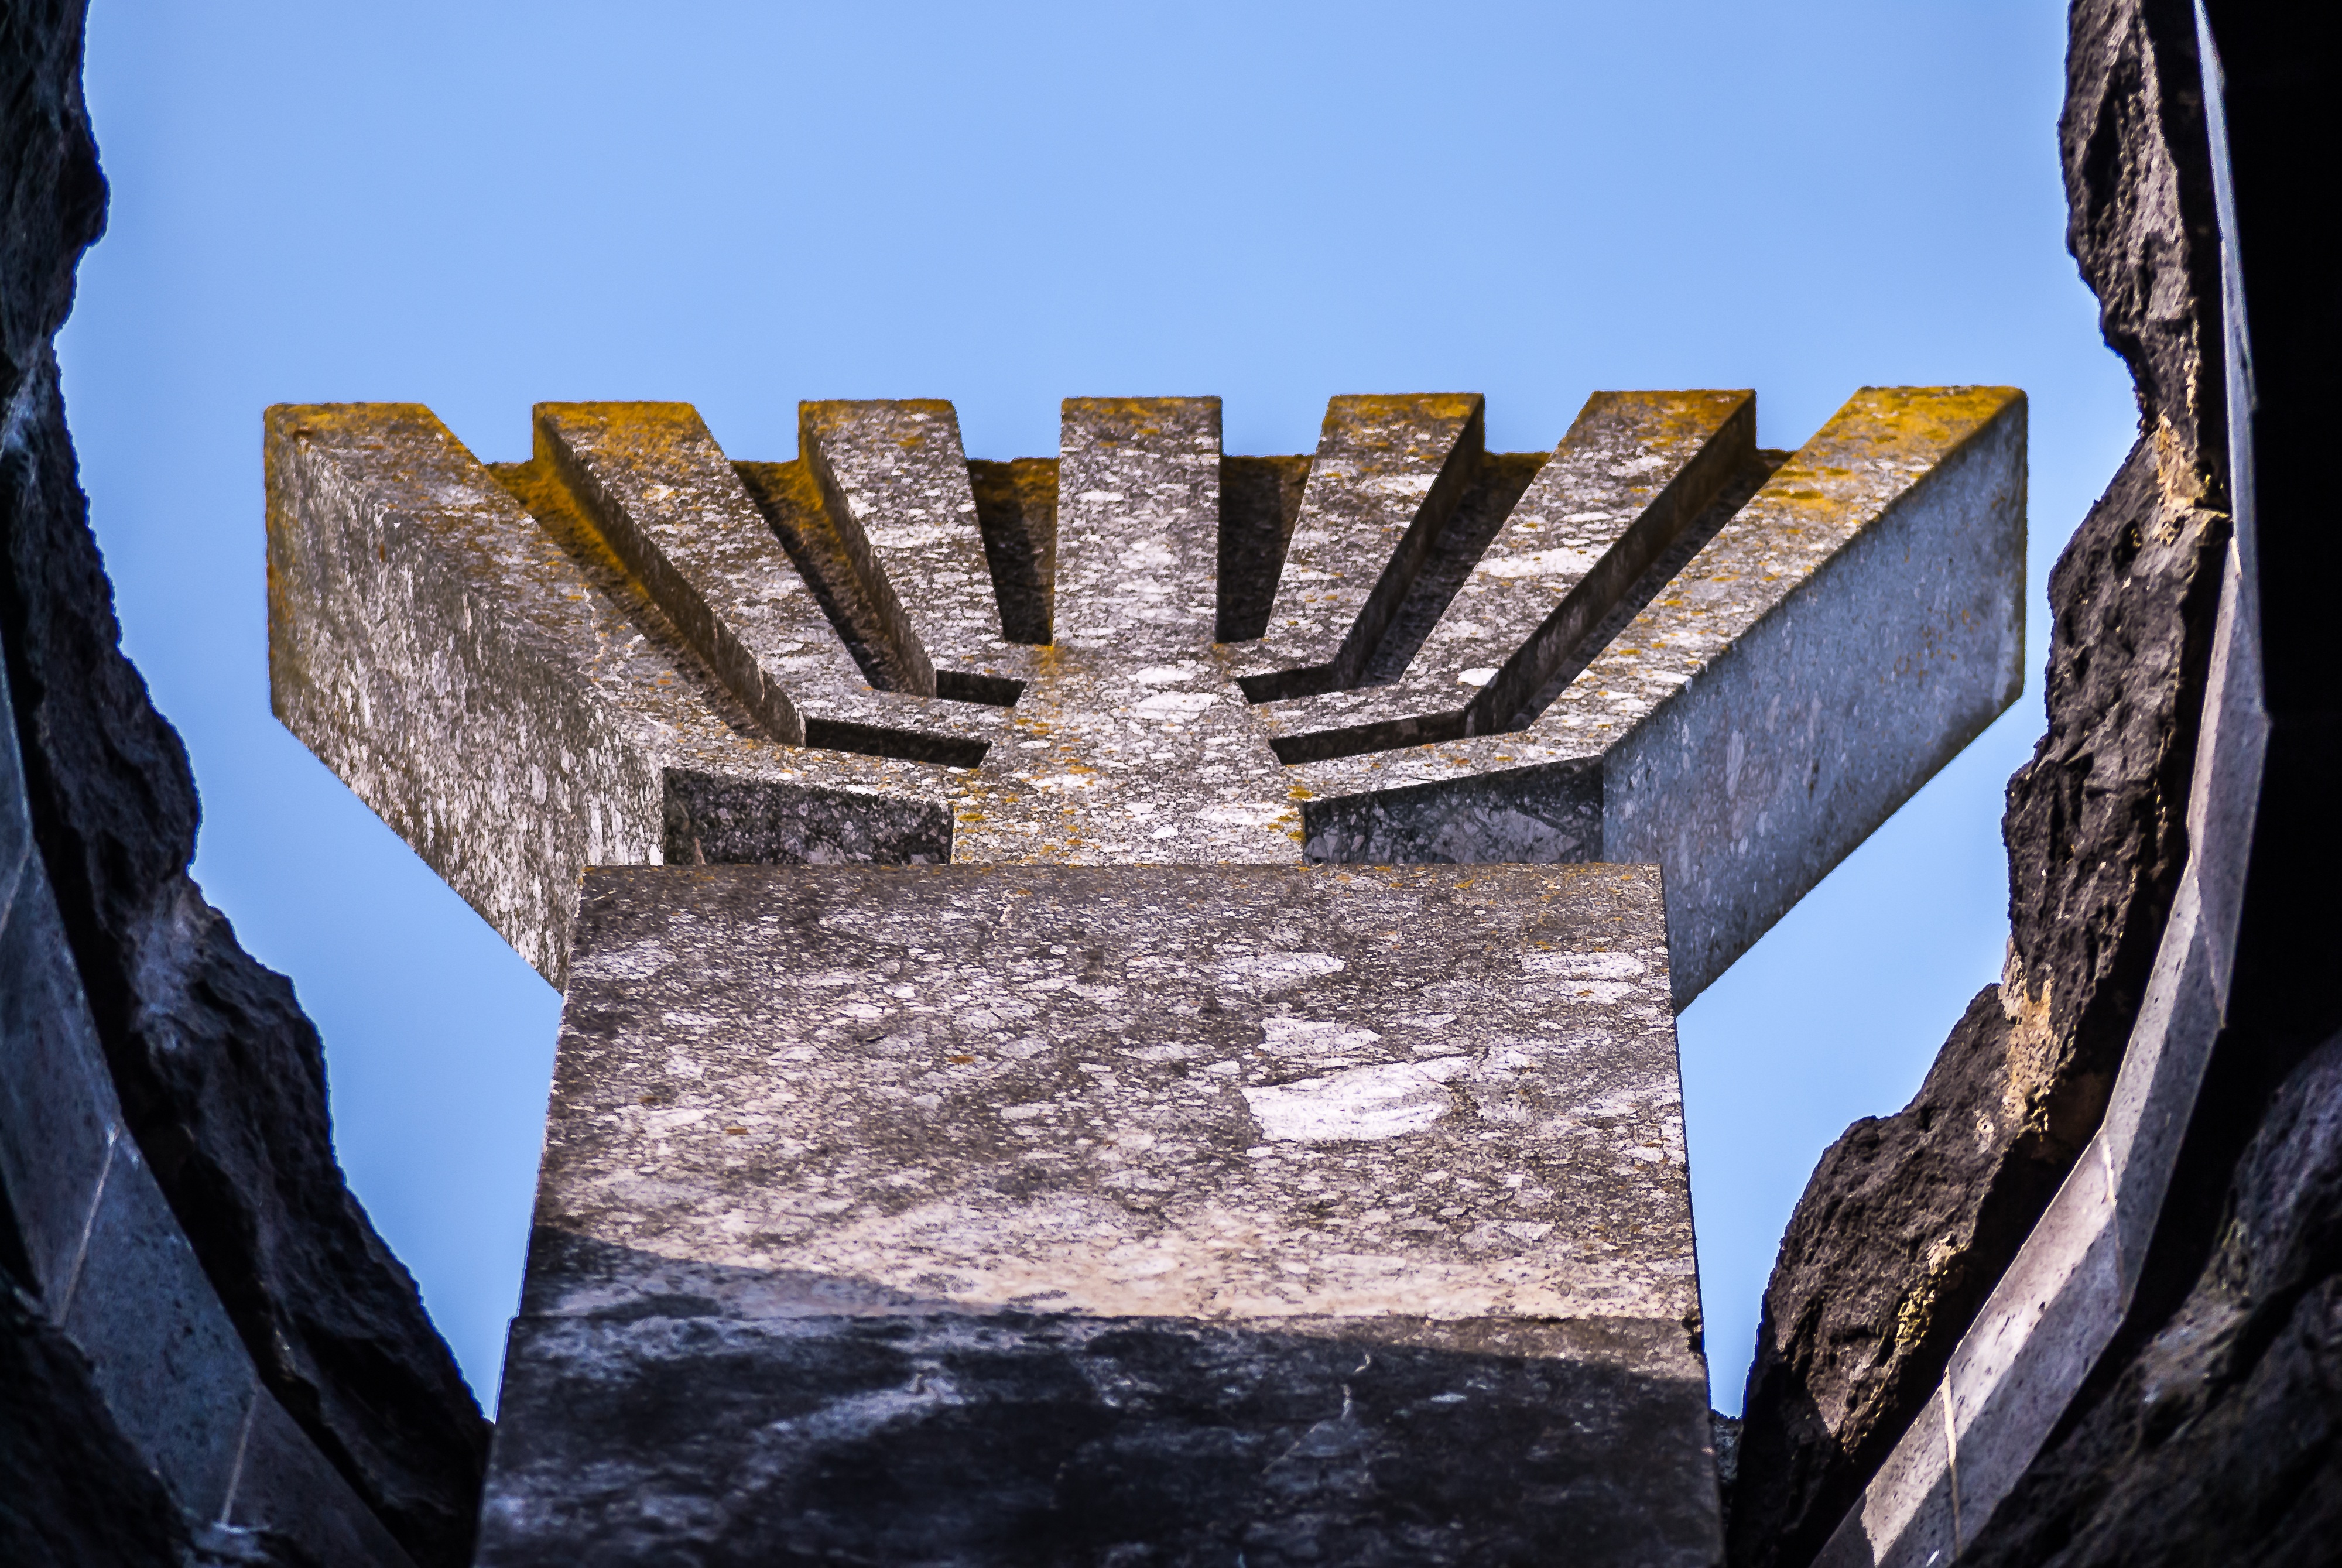
rock, snow, cold, winter, barbed wire, sky, wall, stone, monument, live, europe, statue, arch, brown, landmark, memory, blue, death, candlestick, present, places of interest, sculpture, memorial, war, power, art, fear, clouds, captivity, transience, geology, temple, ruins, stock, prison, commemorate, germany, remember, holocaust, history, bavaria, caught, horror, right, crime, bad, mood, cruel, past, forget, world war, national socialism, emotion, fade, israel, dachau, mourning, farewell, murder, monolith, tracking, konzentrationslager, kz, judaism, menorah, slammer, holocaust memorial, jews, jewish heritage, barrack, nazi era, concentration camp, prisoners, terrible, mass murders, hitler era, genocide, ancient history, war crimes, kz dachau